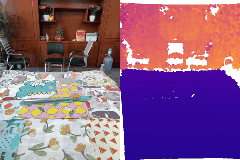
Label: tooth_brush